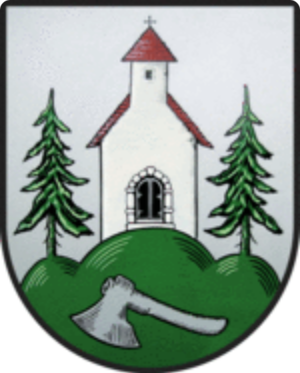
Sankt Martin am Wöllmißberg est une ancienne commune autrichienne du district de Voitsberg en Styrie.